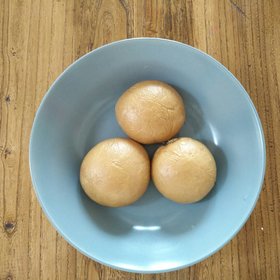
Label: trash